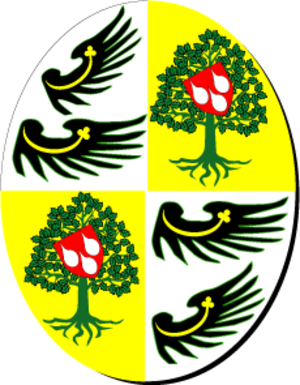
armes des Thellusson anglais (Barons Rendlesham) et français (branche éteinte)